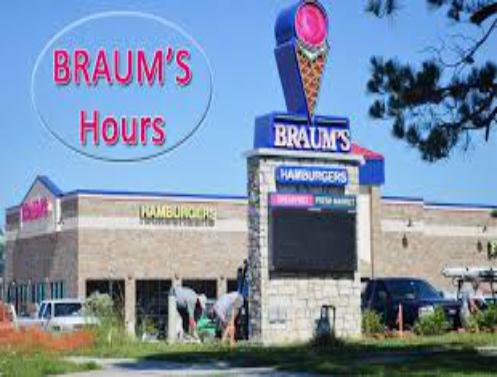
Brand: Braum's
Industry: Food